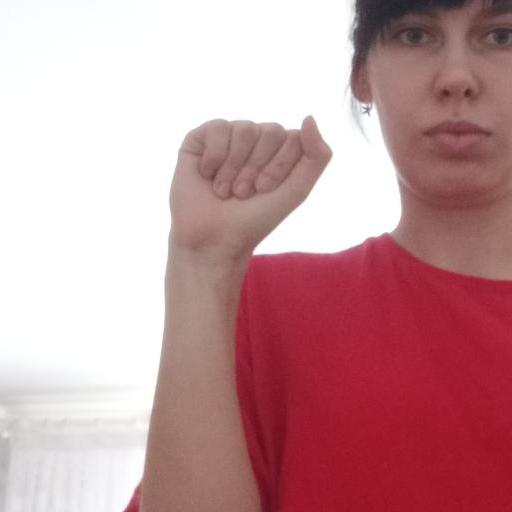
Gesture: fist